Open access

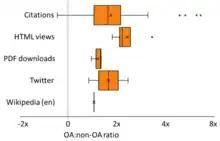
Comparison of OA publications to non-OA publications for academic citations (n=44), HTML views (n=4), PDF downloads (n=3), Twitter (n=2), Wikipedia (n=1)

The adoption of Open Access publishing varies significantly from publisher to publisher, as shown in Fig. OA-Plot, where only the oldest (traditional) publishers are shown, but not the newer publishers, that use the Open Access model exclusively. This plot shows, that since 2010 the Institute of Physics has the largest percentage of OA publications, while the American Chemical Society has the lowest. Both the IOP and the ACS are non-profit publishers. The increase in OA percentage for articles published before ca. 1923 is related to the expiration of a 100-year copyright term. Some publishers (e.g. IOP and ACS made many such articles available as Open Access, while others (Elsevier in particular) did not.